Billson's Brewery

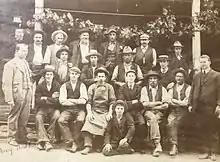
Staff at Billson's Brewery, c.1907. Owner Alfred 'Bosher' Billson, far right; Percy Haddon, far left.

Held to have been established in 1865, Billson's Brewery began commercial operations when 50 year old Englishman George Billson took on the Ovens Brewery and malthouse, Beechworth, which became known as Billson's Ovens Brewery in 1867. The Brewery also produced cordials.